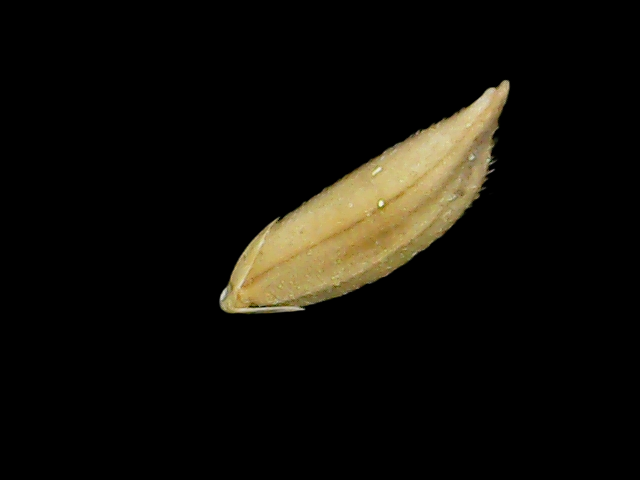
Rice variety: Binadhan12